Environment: lab
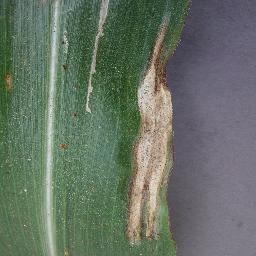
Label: northern_corn_leaf_blight